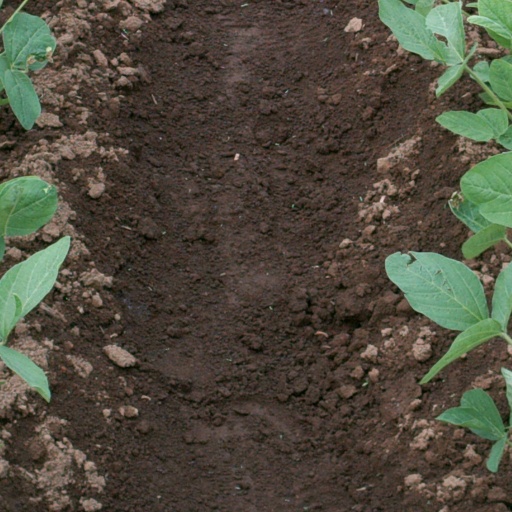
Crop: soybean